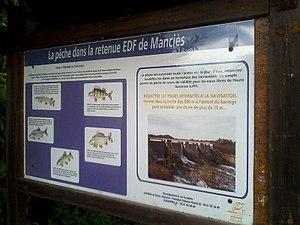
Barrage de Mancies
Le barrage du Mancies est un barrage hydroélectrique au fil de l'eau sur la Garonne France département de la Haute-Garonne, en région Occitanie.